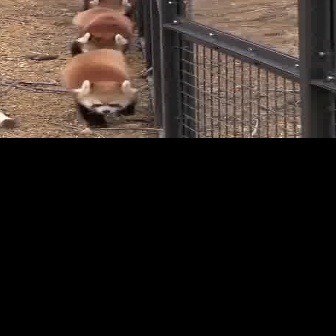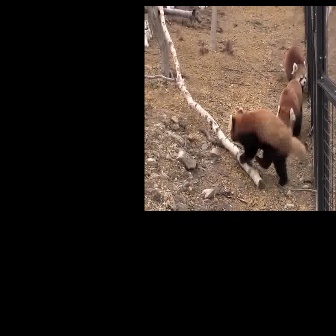
  Please identify the target specified by the bounding box [58,47,139,129] in the first image and locate it in the second image. Return the coordinates in [x_min,y_min,x_max,y_max] format.
Answer: [227,107,306,186]